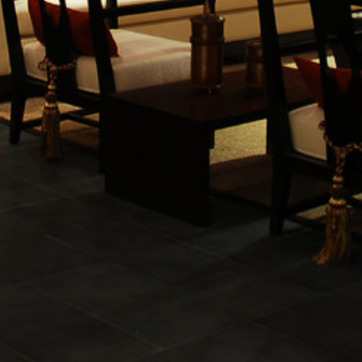
Material: wood